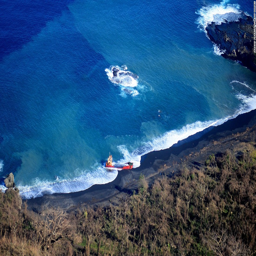
a ship sits beached along the shore of person .